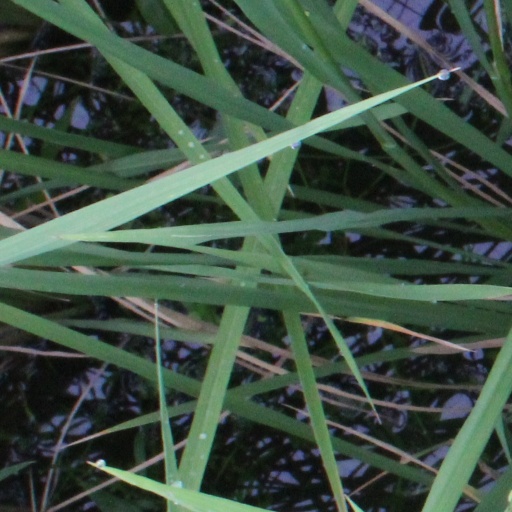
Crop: rice